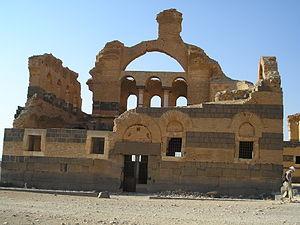
Qasr ibn Wardan est un complexe militaire du VIᵉ siècle du désert syrien, situé approximativement à 60 km au nord-est de Hama, près de la ville de al-Hamraa.